Alexandre Barthe

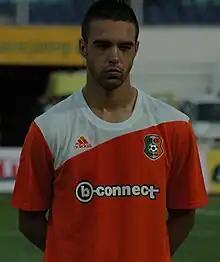
Barthe with Litex Lovech in 2009

Alexandre Barthe (born 5 March 1986) is a French former footballer who played as a defender. He has won the Bulgarian league championship on six occasions in a row (2010–11, 2011–12, 2012–13, 2013–14, 2014–15, and 2015–16).